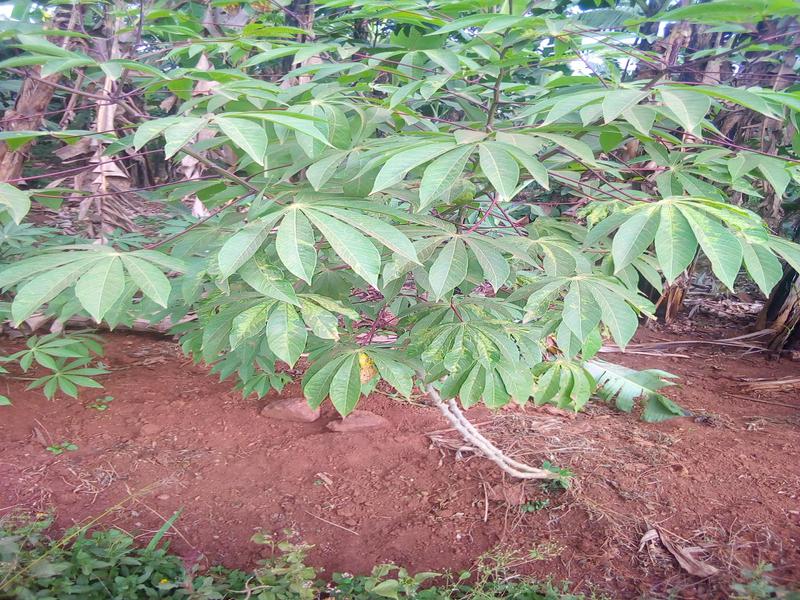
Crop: cassava
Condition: healthy